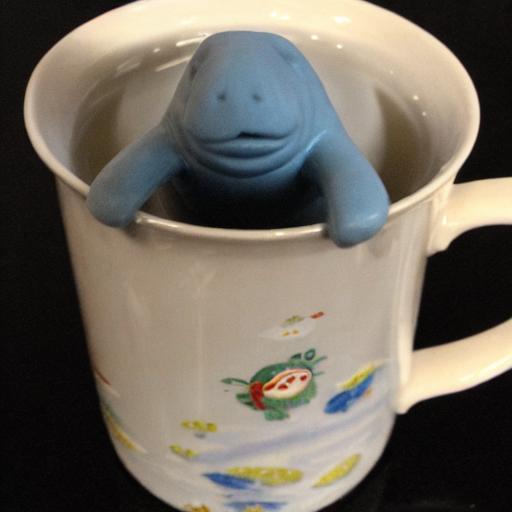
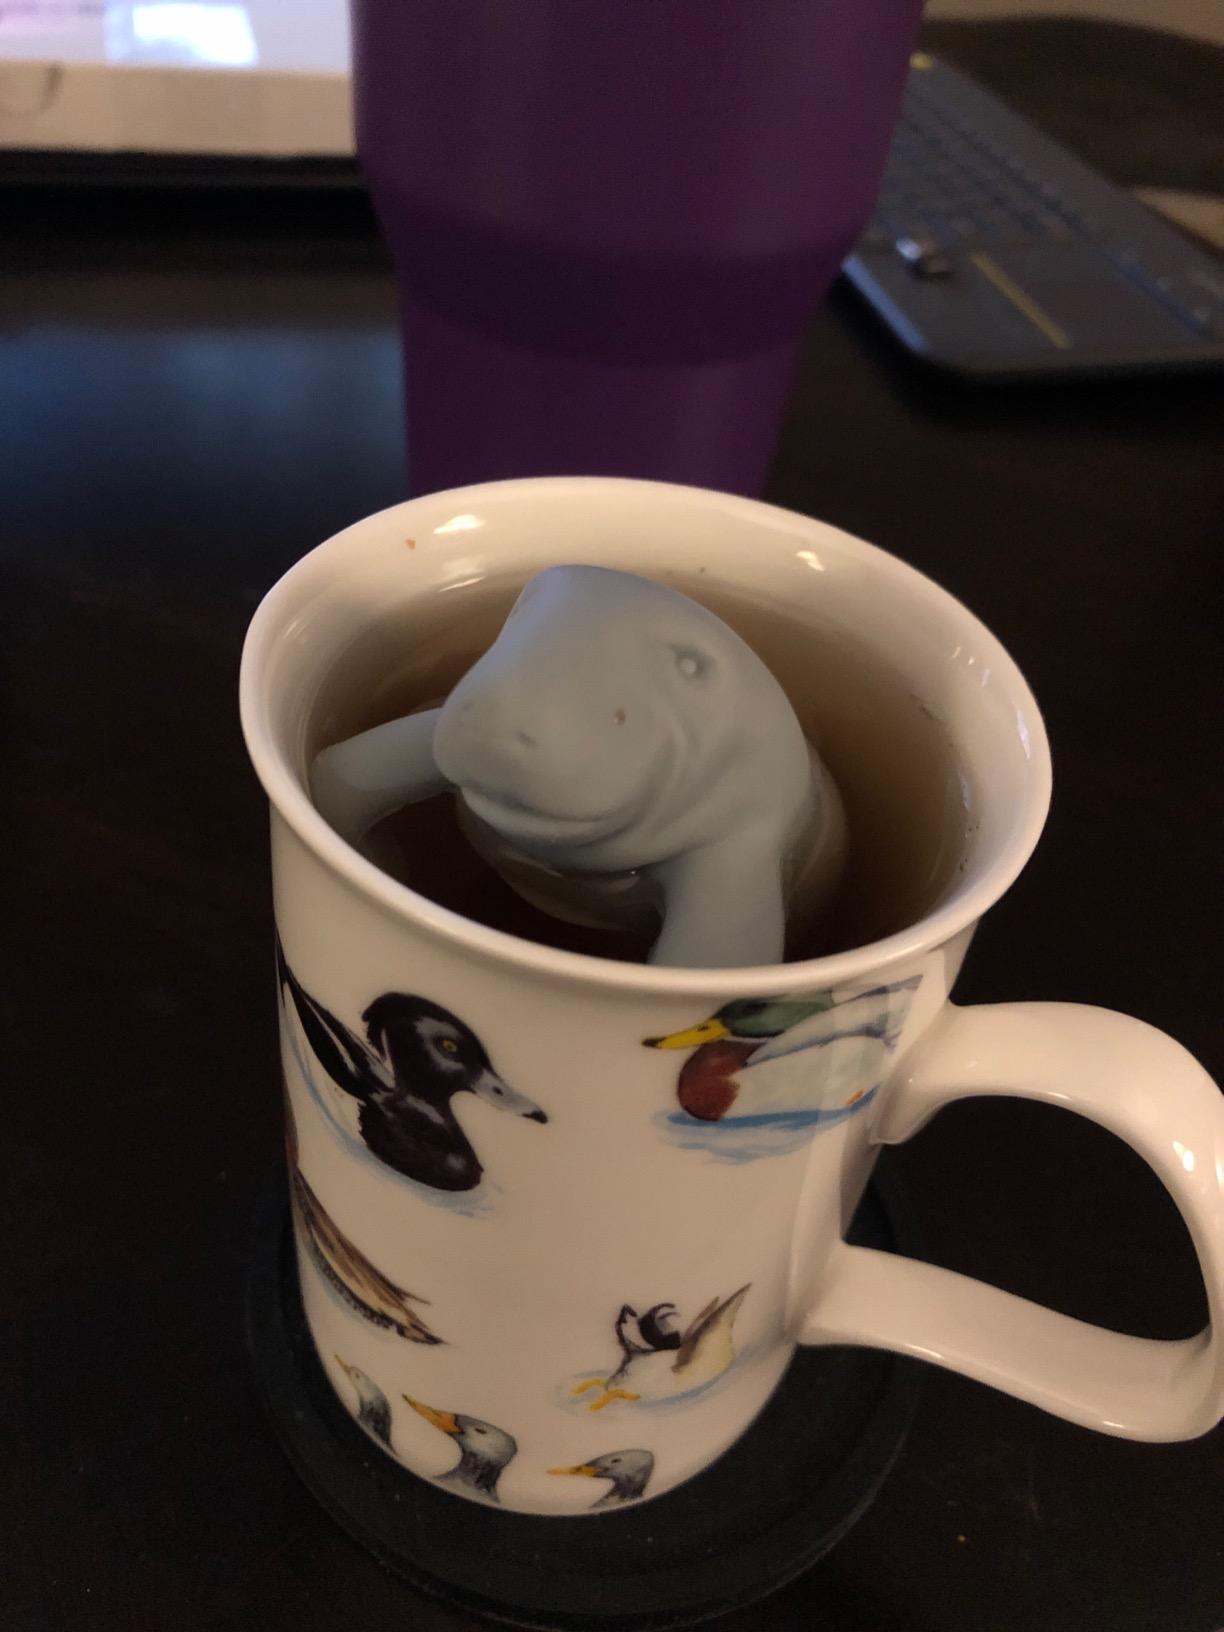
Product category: items_tea
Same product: no